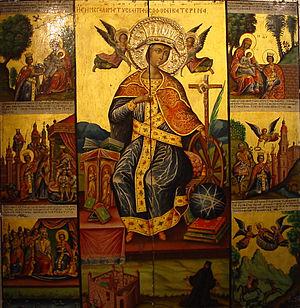
Hypatie est une philosophe néoplatonicienne, astronome et mathématicienne grecque d'Alexandrie. Femme de lettres et de sciences, elle est à la tête de l'école néoplatonicienne d'Alexandrie, au sein de laquelle elle enseigne la philosophie et l'astronomie. C'est la première mathématicienne dont la vie est bien documentée.